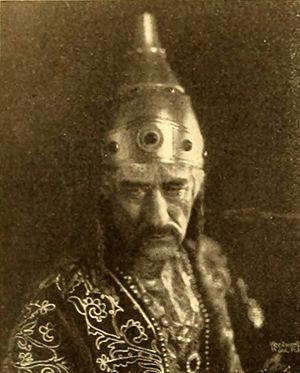
Edwin Stevens est un acteur, réalisateur et scénariste américain né à San Francisco le 16 août 1860 et décédé d'une pleurésie le 3 janvier 1923 à Los Angeles.